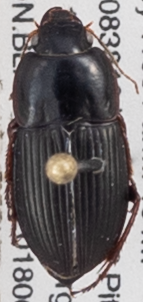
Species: Anisodactylus dulcicollis
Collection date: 2018-06-19
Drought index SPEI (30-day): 1.45
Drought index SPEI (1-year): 0.9
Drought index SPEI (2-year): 0.9